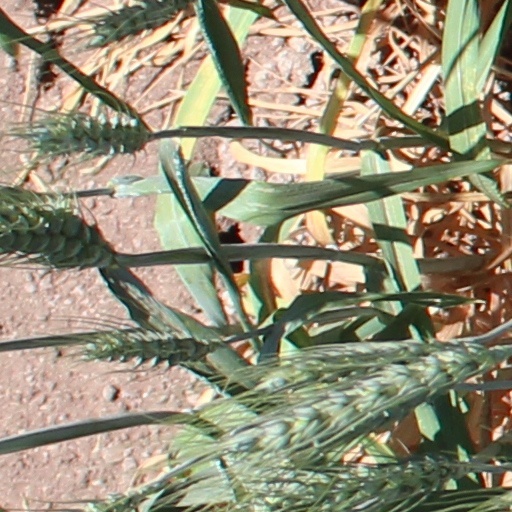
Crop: wheat